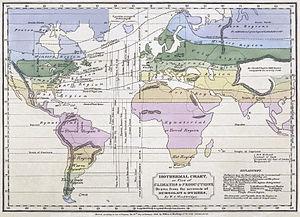
«